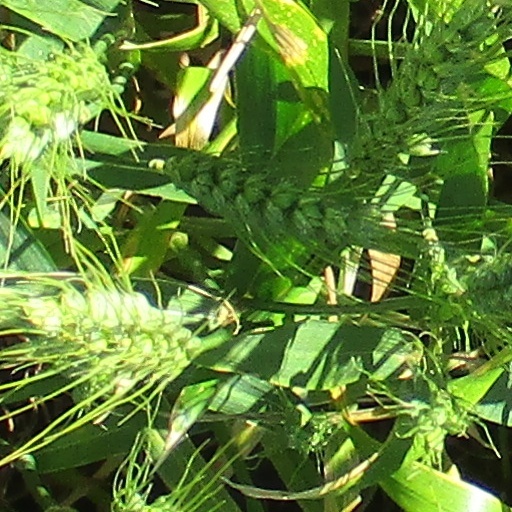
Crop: wheat